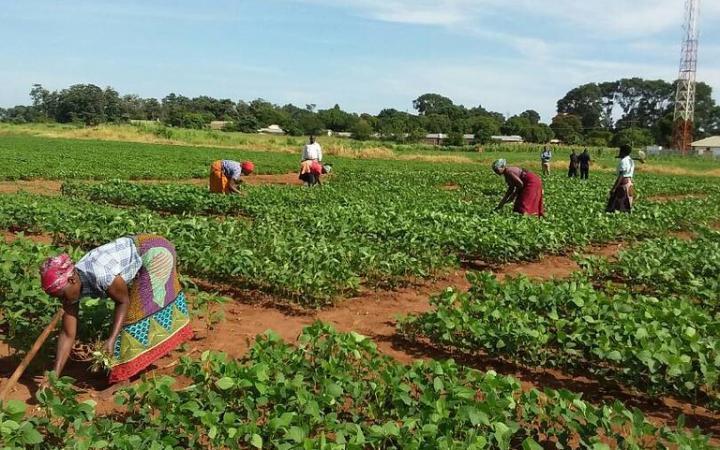
Wakulima wapo shambani wakitekeleza majukumu mbalimbali ya kilimo kwa pamoja, wakiwa kwenye mashamba makubwa yenye mpangilio, ishara  ya uzalishaji wa kisasa unaolenga soko la biashara.